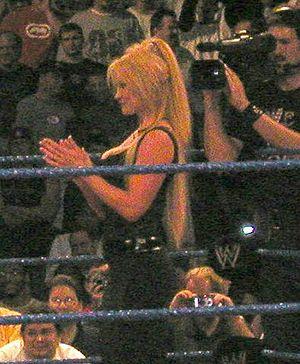
Rena Marlette Mero Lesnar est un mannequin, une actrice et une ancienne catcheuse professionnelle américaine ayant travaillé à la World Wrestling Entertainment sous le nom de Sable.